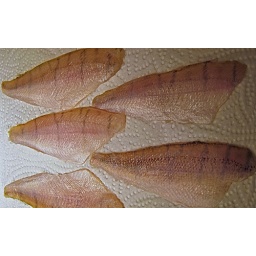
Filets of perch. A fresh water fish found in Swiss lakes, most delicate and yet flavoursome flesh